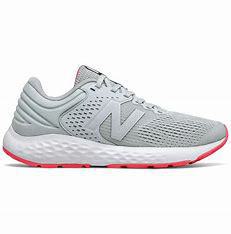
Brand: New
Model: Balance 520